1997 Red River flood

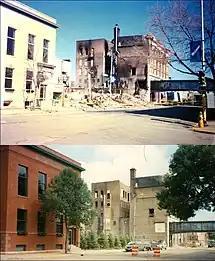
A before and after view of a building that caught fire in downtown Grand Forks during the 1997 Red River flood.

The Red River of the North has flooded repeatedly through the centuries. It is highly prone to spring flooding because of its northward flow, the nearly flat former lake bed of the valley, and ice formation on the river. As spring approaches, the snow melts from south to north in the same direction as the riverflow. At times high waters encounter ice on the river and back up, spreading out of the banks. The wide flatness of the terrain, formed from an ancient lake bed, and the low slope of the river also contribute to severe flooding in the region.